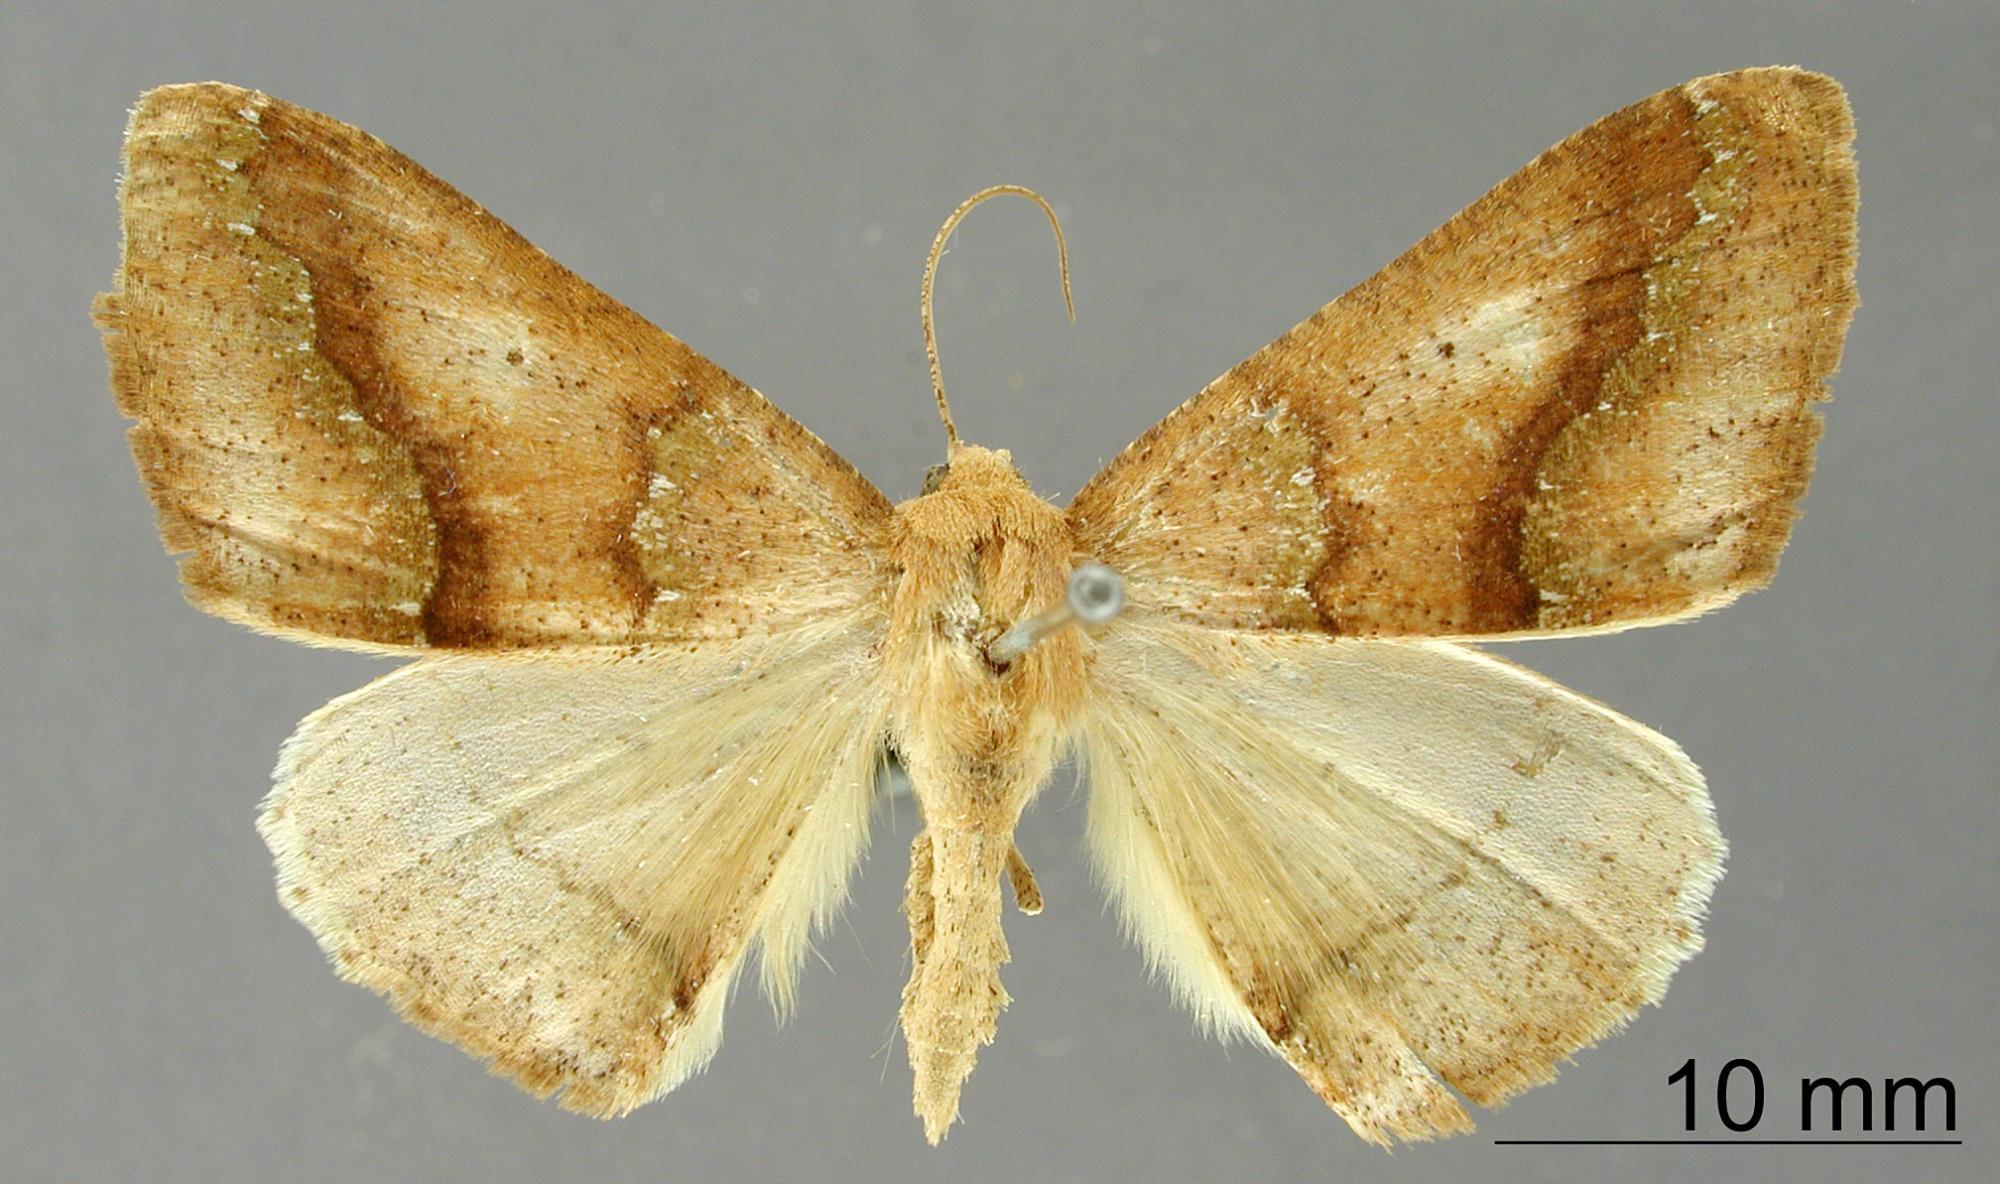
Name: Sabulodes miliaria
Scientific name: Sabulodes miliaria Dognin, 1892
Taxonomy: Animalia, Arthropoda, Insecta, Lepidoptera, Geometridae, Ennominae
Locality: Environs de Loja, Ecuador, Ecuador